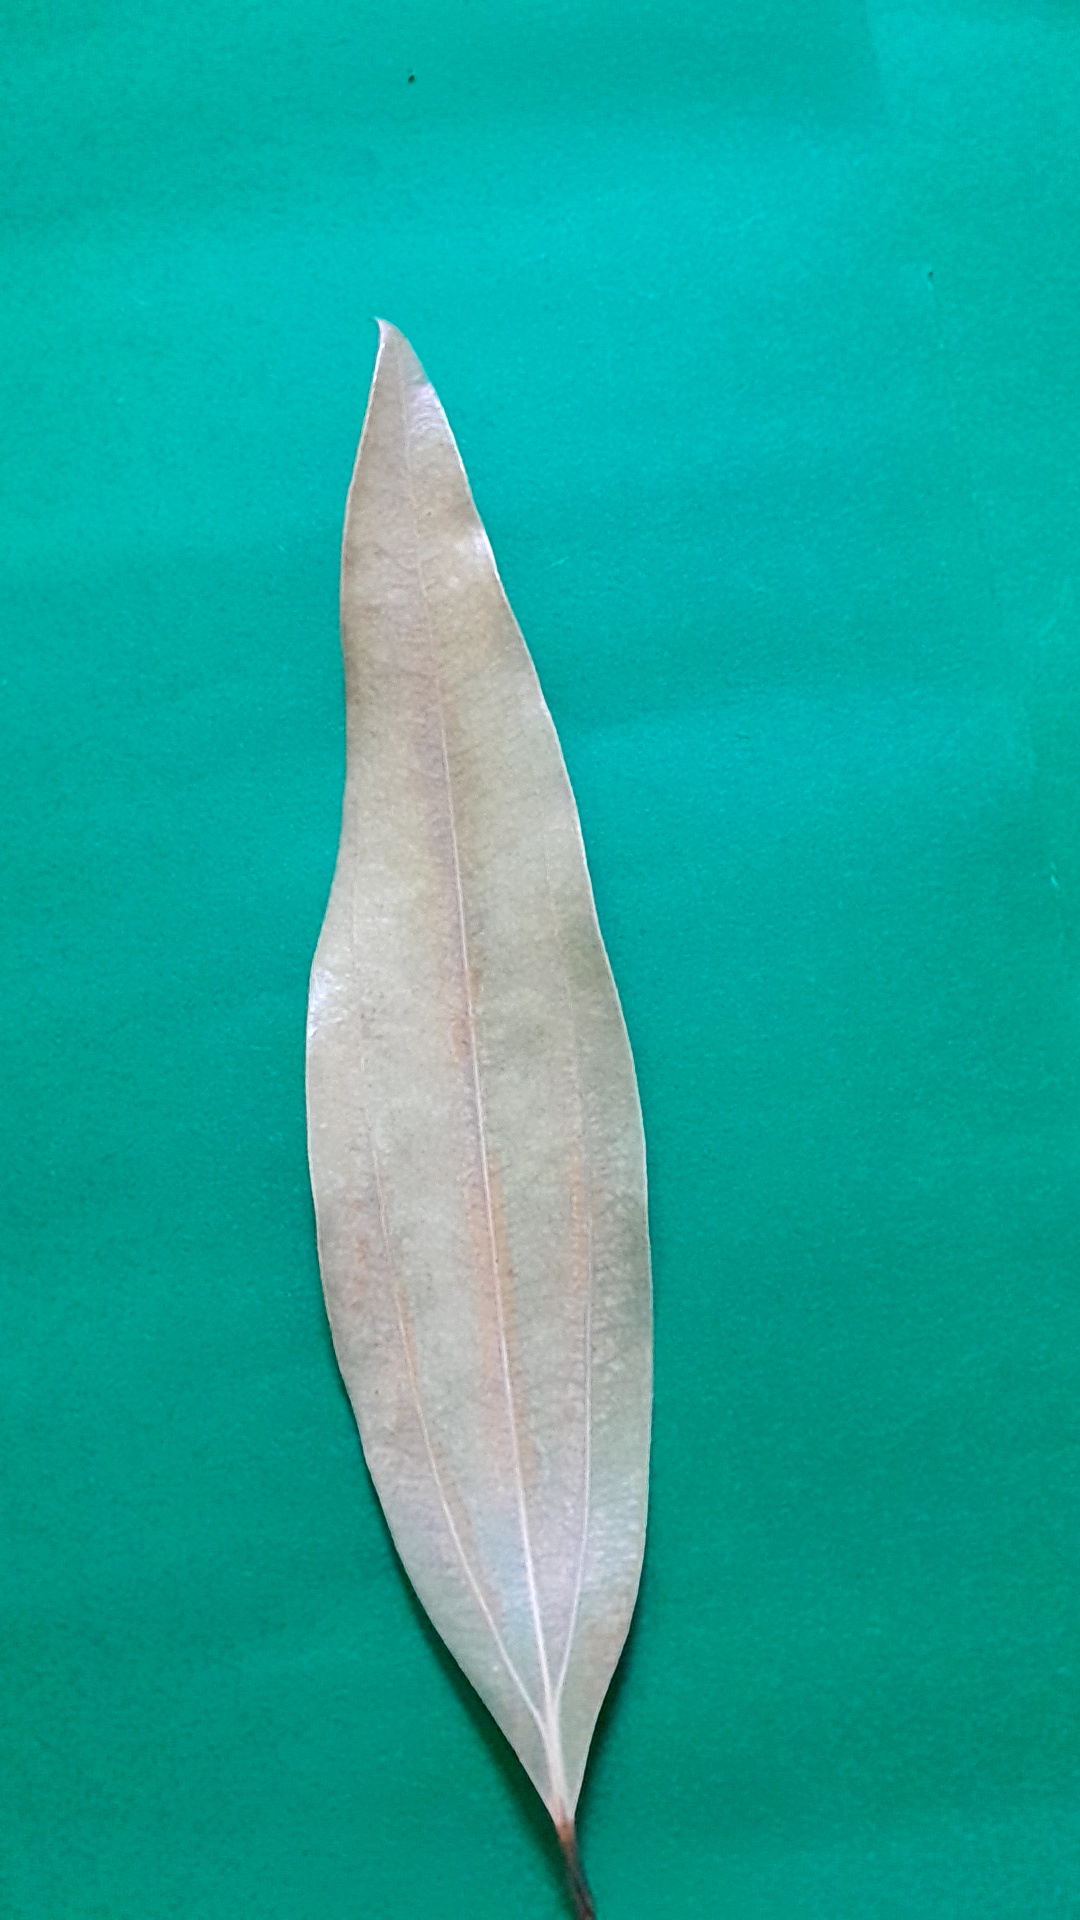
Label: Dry Leaf